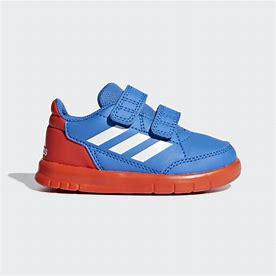
Brand: Adidas
Model: Altasport